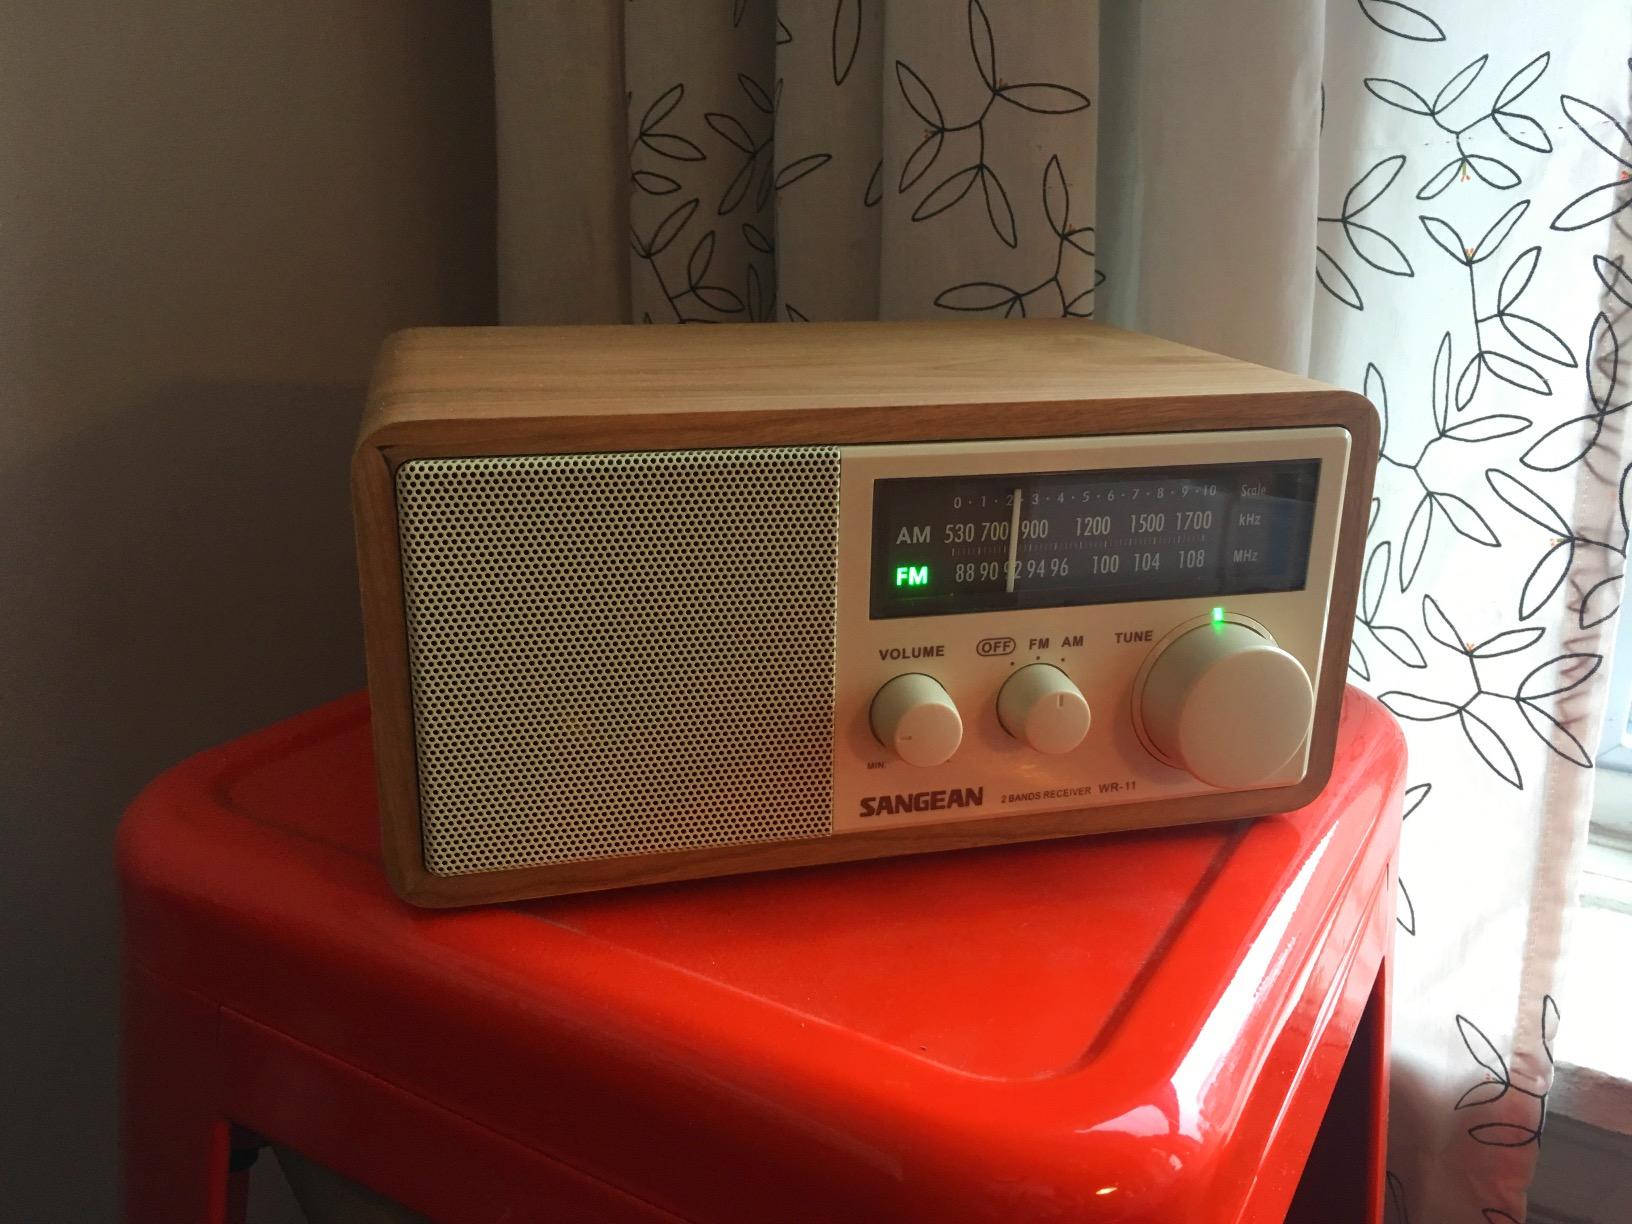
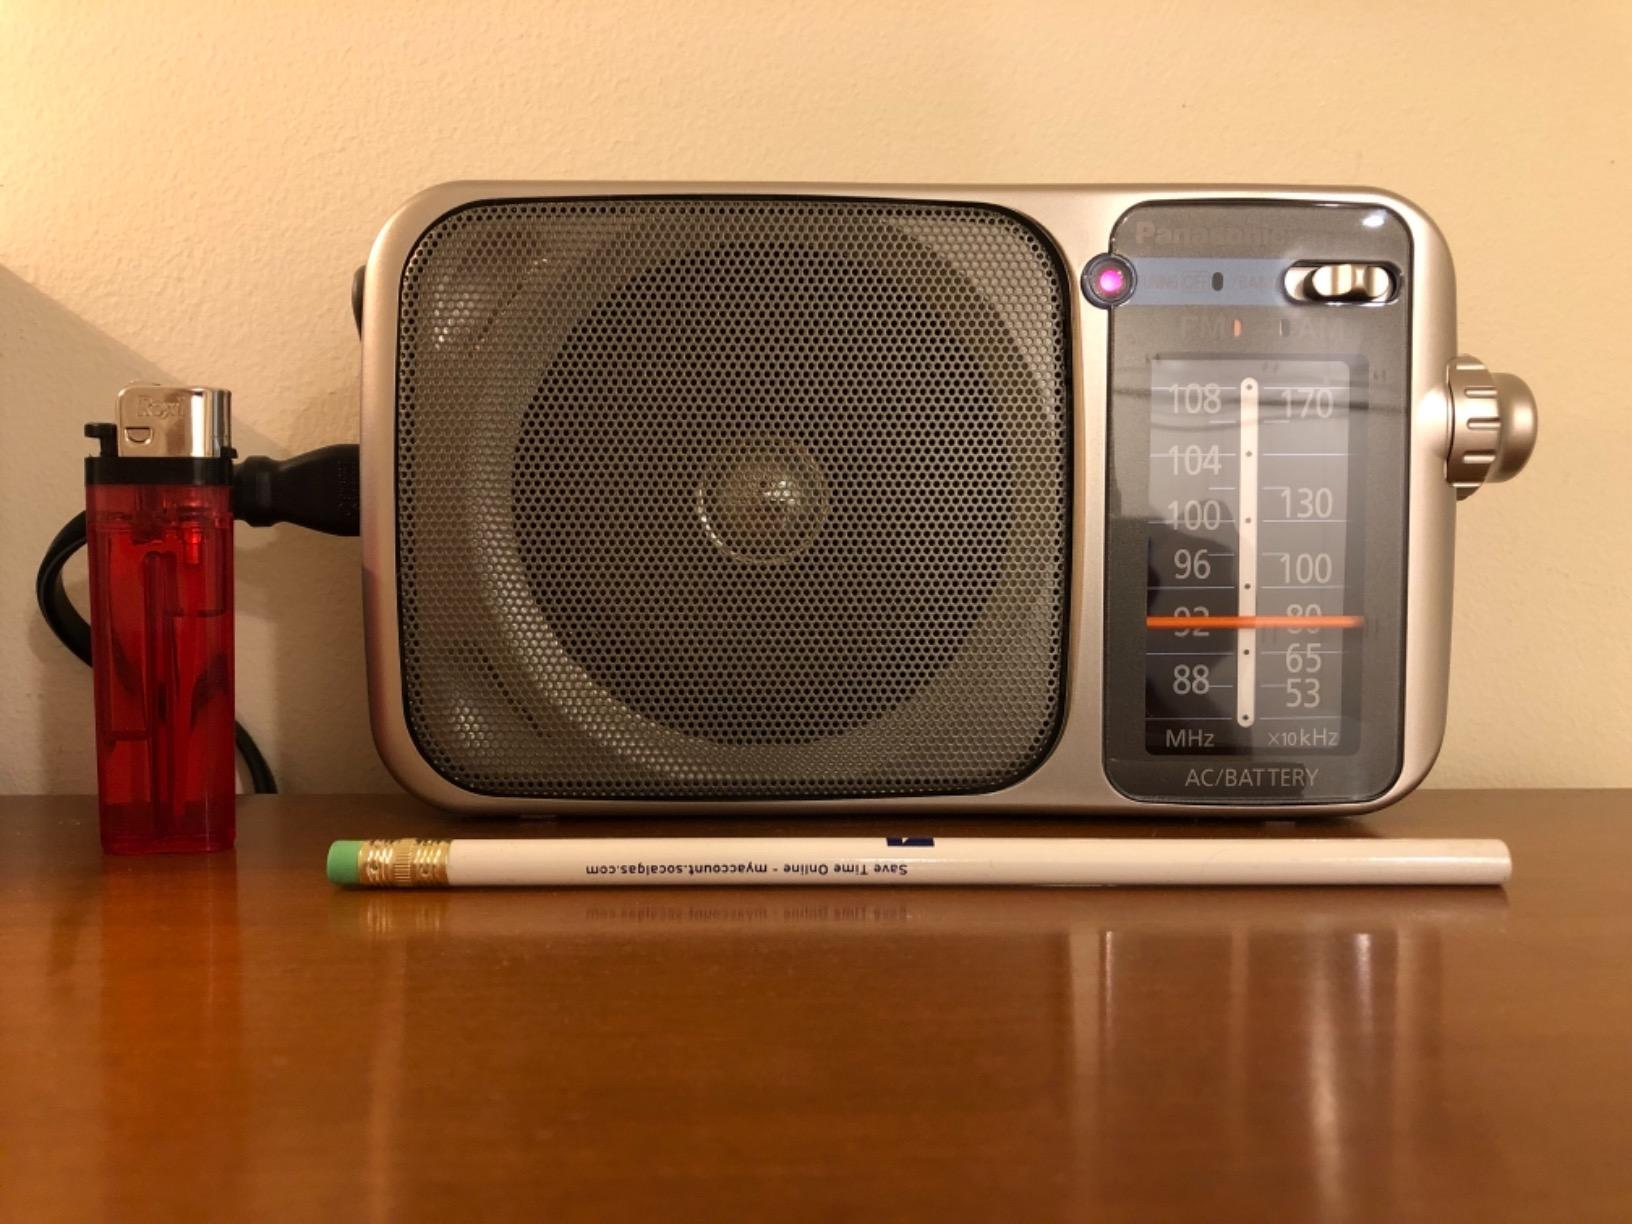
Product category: radio
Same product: no